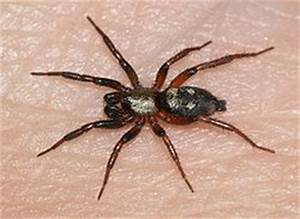
Label: spider